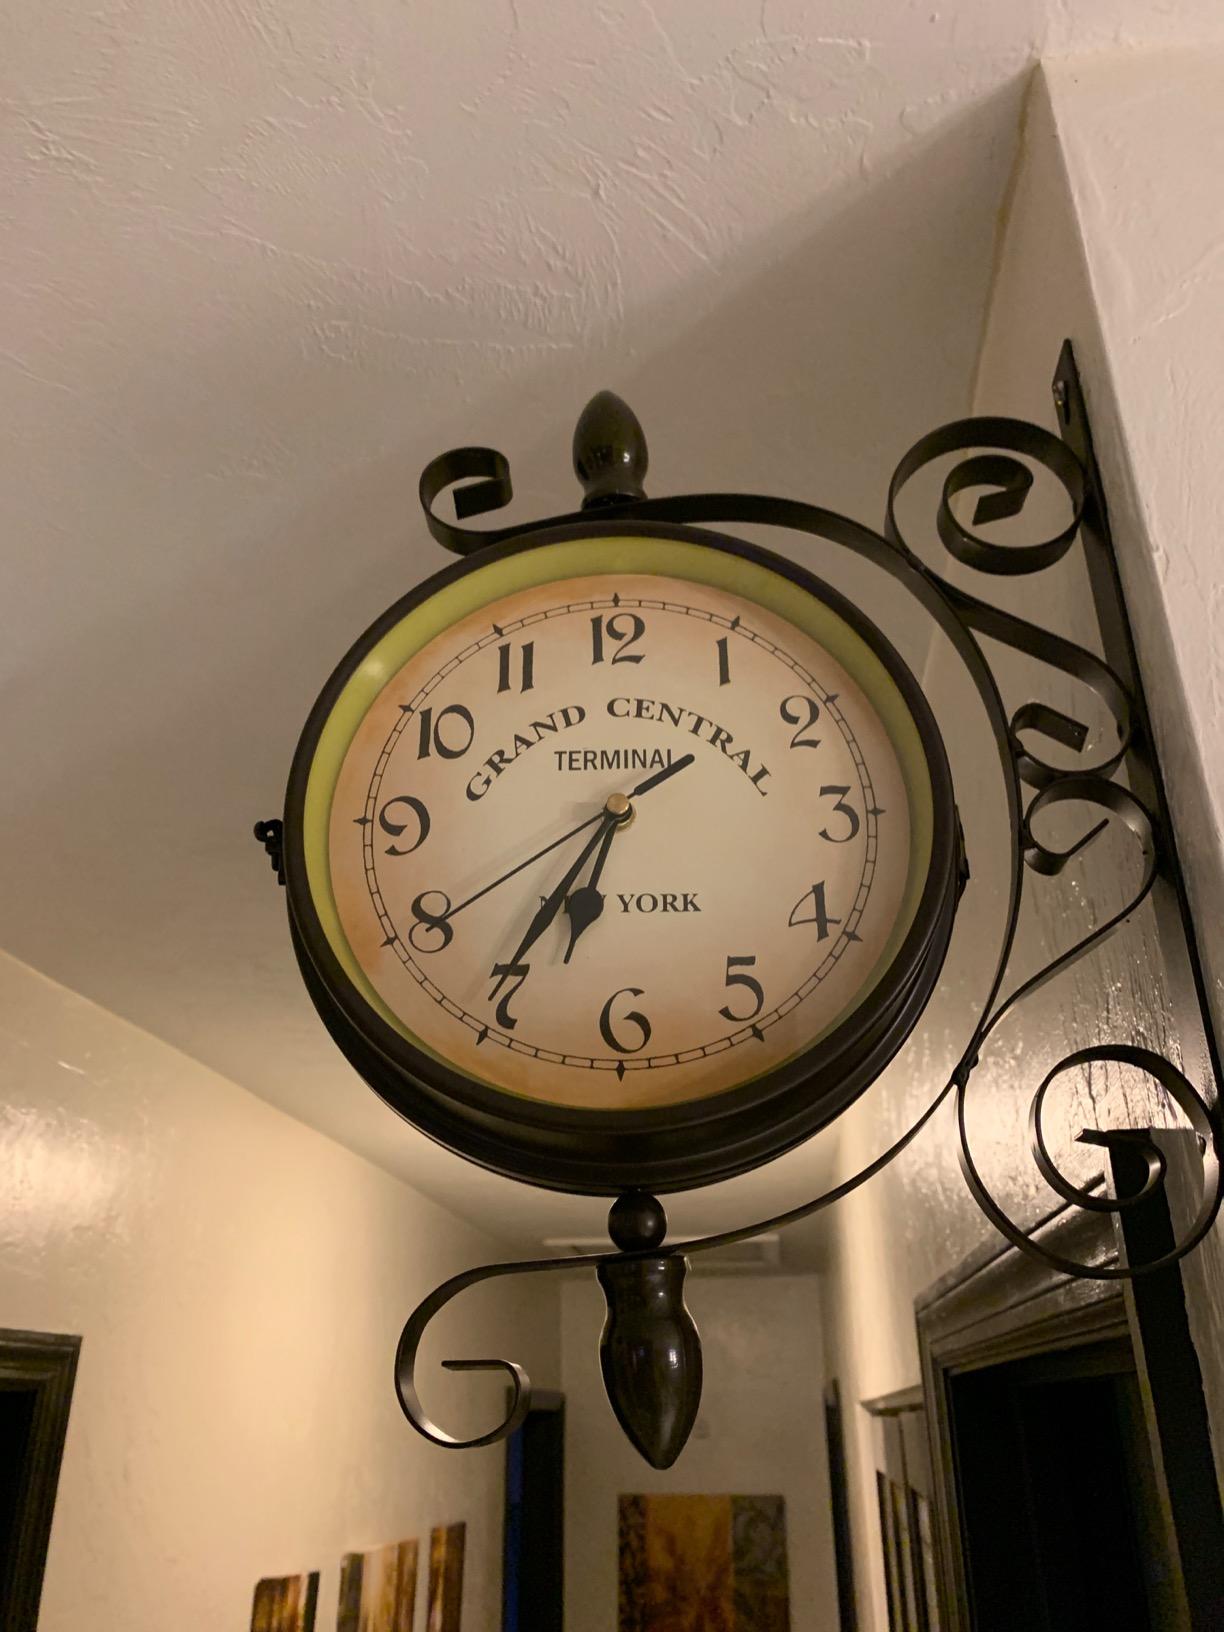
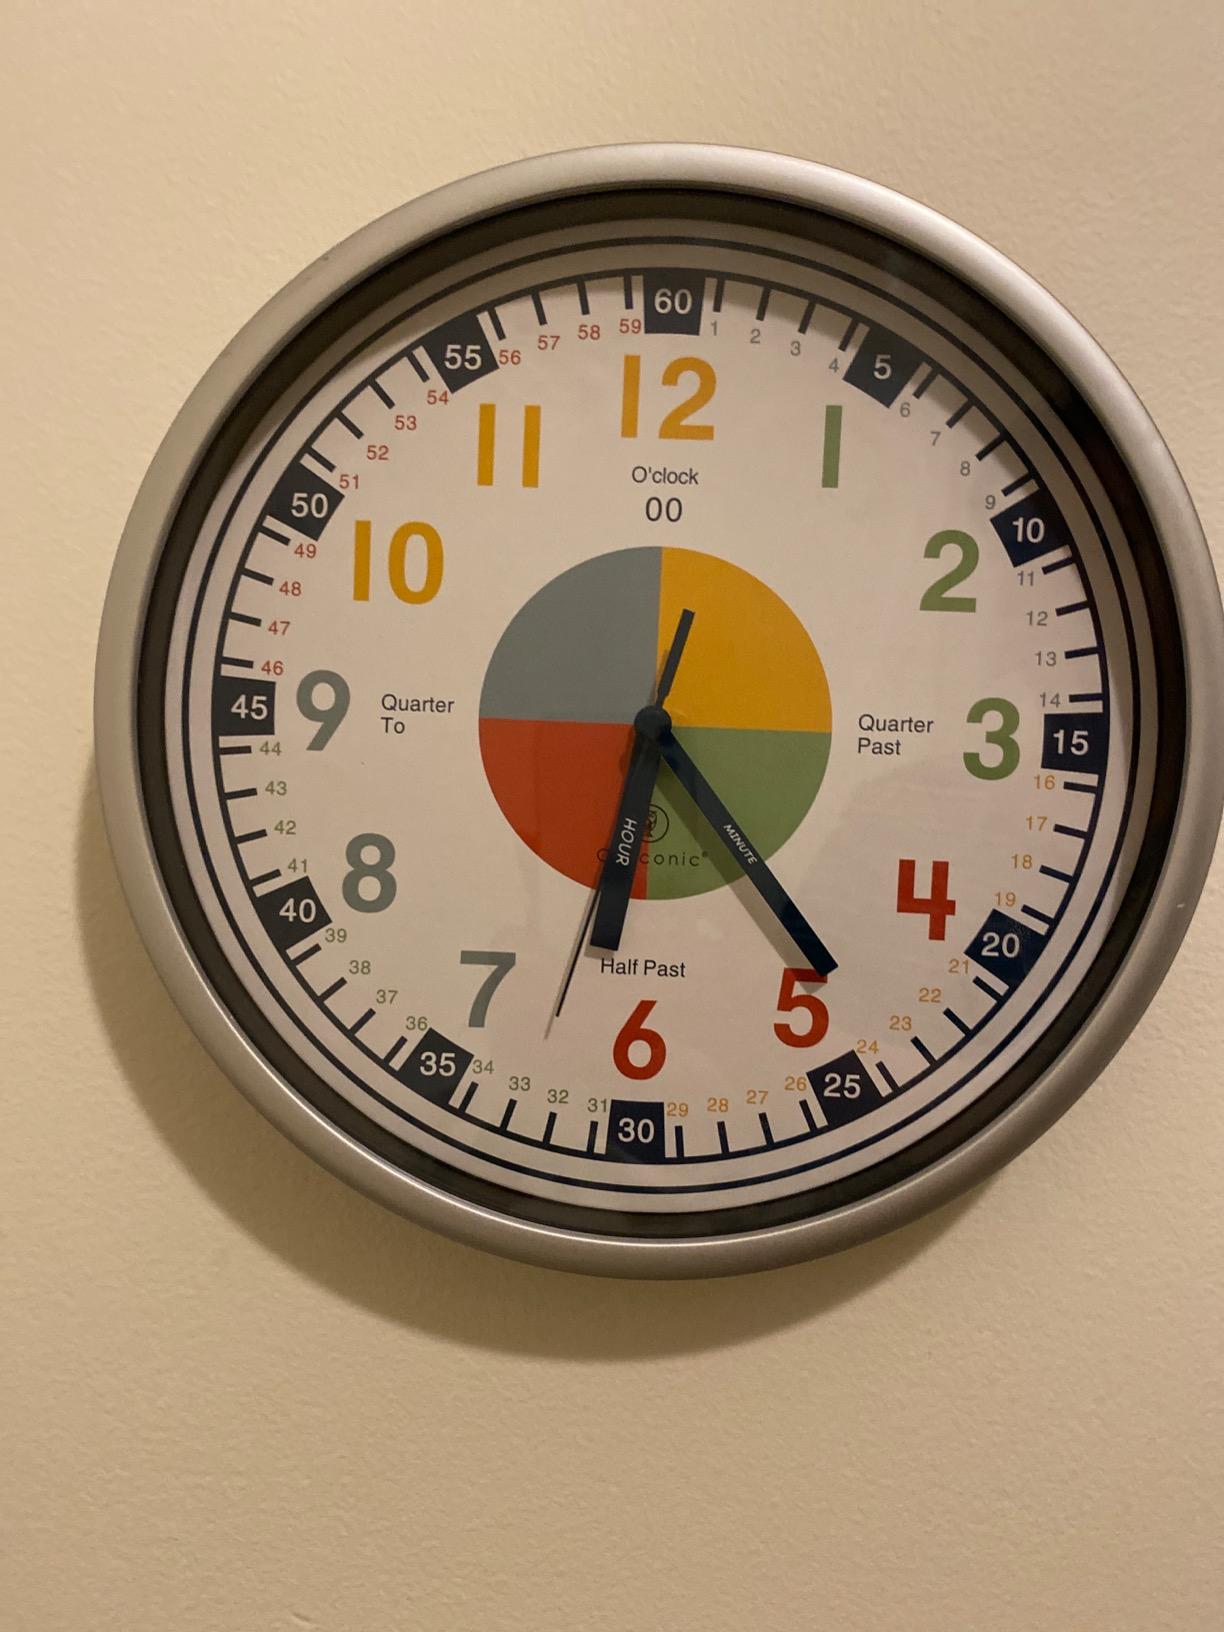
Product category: clock
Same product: no